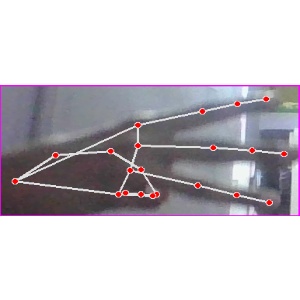
अक्षर: भ